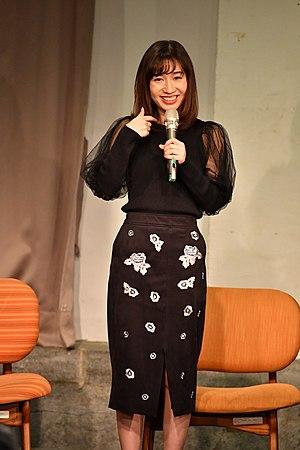
Haruka Katayama est une chanteuse et idole japonaise, ex-membre du groupe de J-pop AKB48.